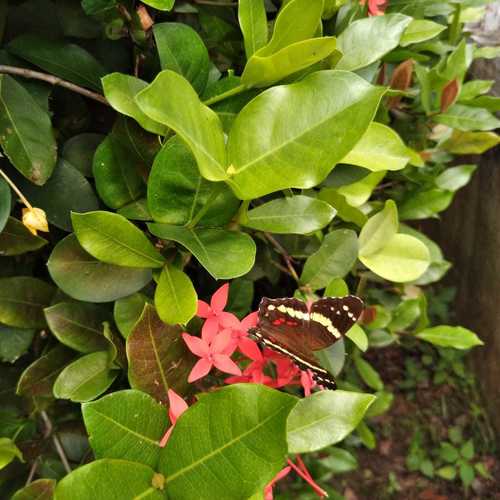
Scientific name: Anartia fatima
Common name: Banded peacock
Family: Nymphalidae
Order: Lepidoptera
Pollinator type: Primary pollinator
Habitat: Open areas and gardens
Geographic range: South America
Conservation status: Least Concern